Gwyn ap Nudd

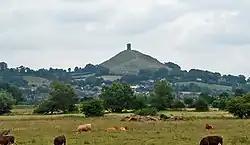
Gwyn ap Nudd is intimately associated with Glastonbury Tor.

Gwyn ap Nudd (sometimes found with the antiquated spelling Gwynn ap Nudd) is a Welsh mythological figure, the king of the "Tylwyth Teg" or "fair folk" and ruler of the Welsh Otherworld, Annwn, and whose name means “Gwyn, son of Nudd”. Described later on as a great warrior with a "blackened face", Gwyn is intimately associated with the otherworld in medieval Welsh literature, and is associated with the international tradition of the Wild Hunt.